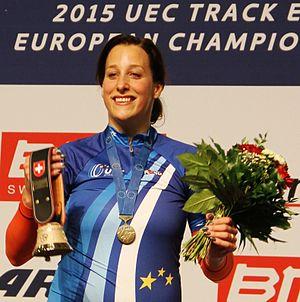
Elis Ligtlee, née le 28 juin 1994 à Deventer, est une coureuse cycliste néerlandaise. Elle est notamment championne olympique du keirin en 2016, championne d'Europe du keirin en 2013 et 2015 et de vitesse en 2015.
Les Championnats d'Europe de cyclisme sur piste juniors et espoirs 2016 ont lieu du 12 au 17 juillet 2016 au Velodromo Fassa Bortolo de Montichiari en Italie.